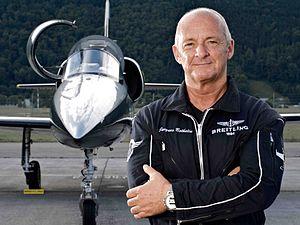
JACQUES BOTHELIN
Jacques Bothelin, surnommé Speedy, est un aviateur français spécialisé en spectacle d'acrobatie aérienne. PDG fondateur de la société Apache Aviation depuis 1981, avec plus de 11,500 heures de vol en acrobatie sur plus de 145 types d'appareils, pour plus de 2.800 démonstrations réalisées dans 36 pays et dont la patrouille acrobatique porte depuis 1981 successivement les noms de son sponsor du moment : Martini, Europe 1, Ecco, Adecco, Khalifa et Breitling.
La Patrouille Breitling ou Breitling Jet Team est une patrouille acrobatique civile de spectacle de voltige aérienne française professionnelle de la société Apache Aviation fondée par l'aviateur Jacques Bothelin, et sponsorisée par le fabricant de montres Suisse Breitling depuis 2003. Breitling a annoncé la fin du sponsoring de la patrouille à la fin de la saison 2019.